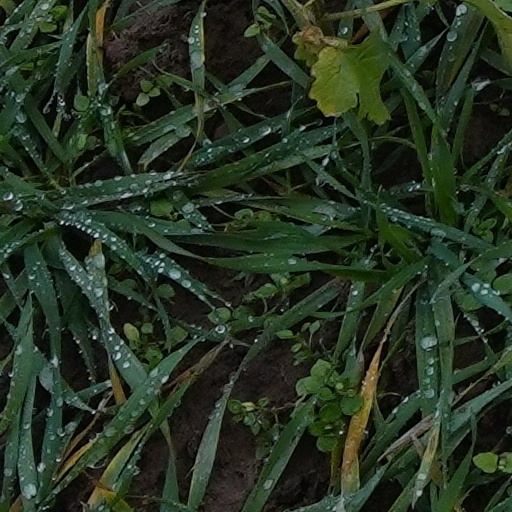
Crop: wheat